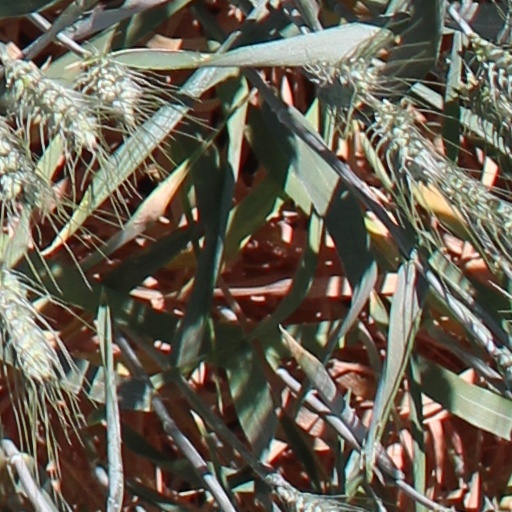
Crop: wheat